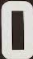
Number: 0